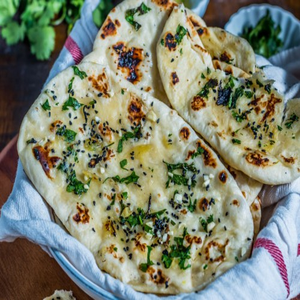
Dish: naan